Ivanushki International

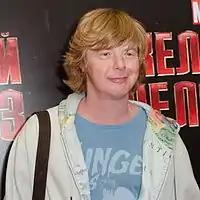
Andrei Grigoriev-Apollonov in 2013

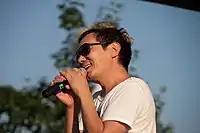
Oleg Yakovlev in 2013

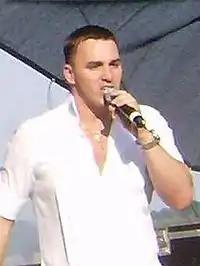
Kirill Andreev in 2008

Ivanushki International (written in Russian as "Иванушки International") is a Russian boy band founded in Moscow in 1994.